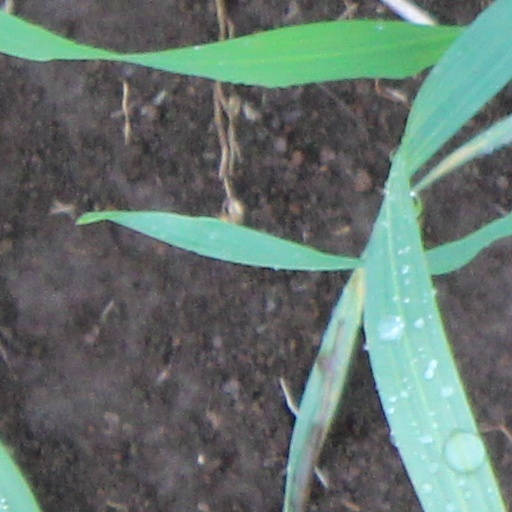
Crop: wheat